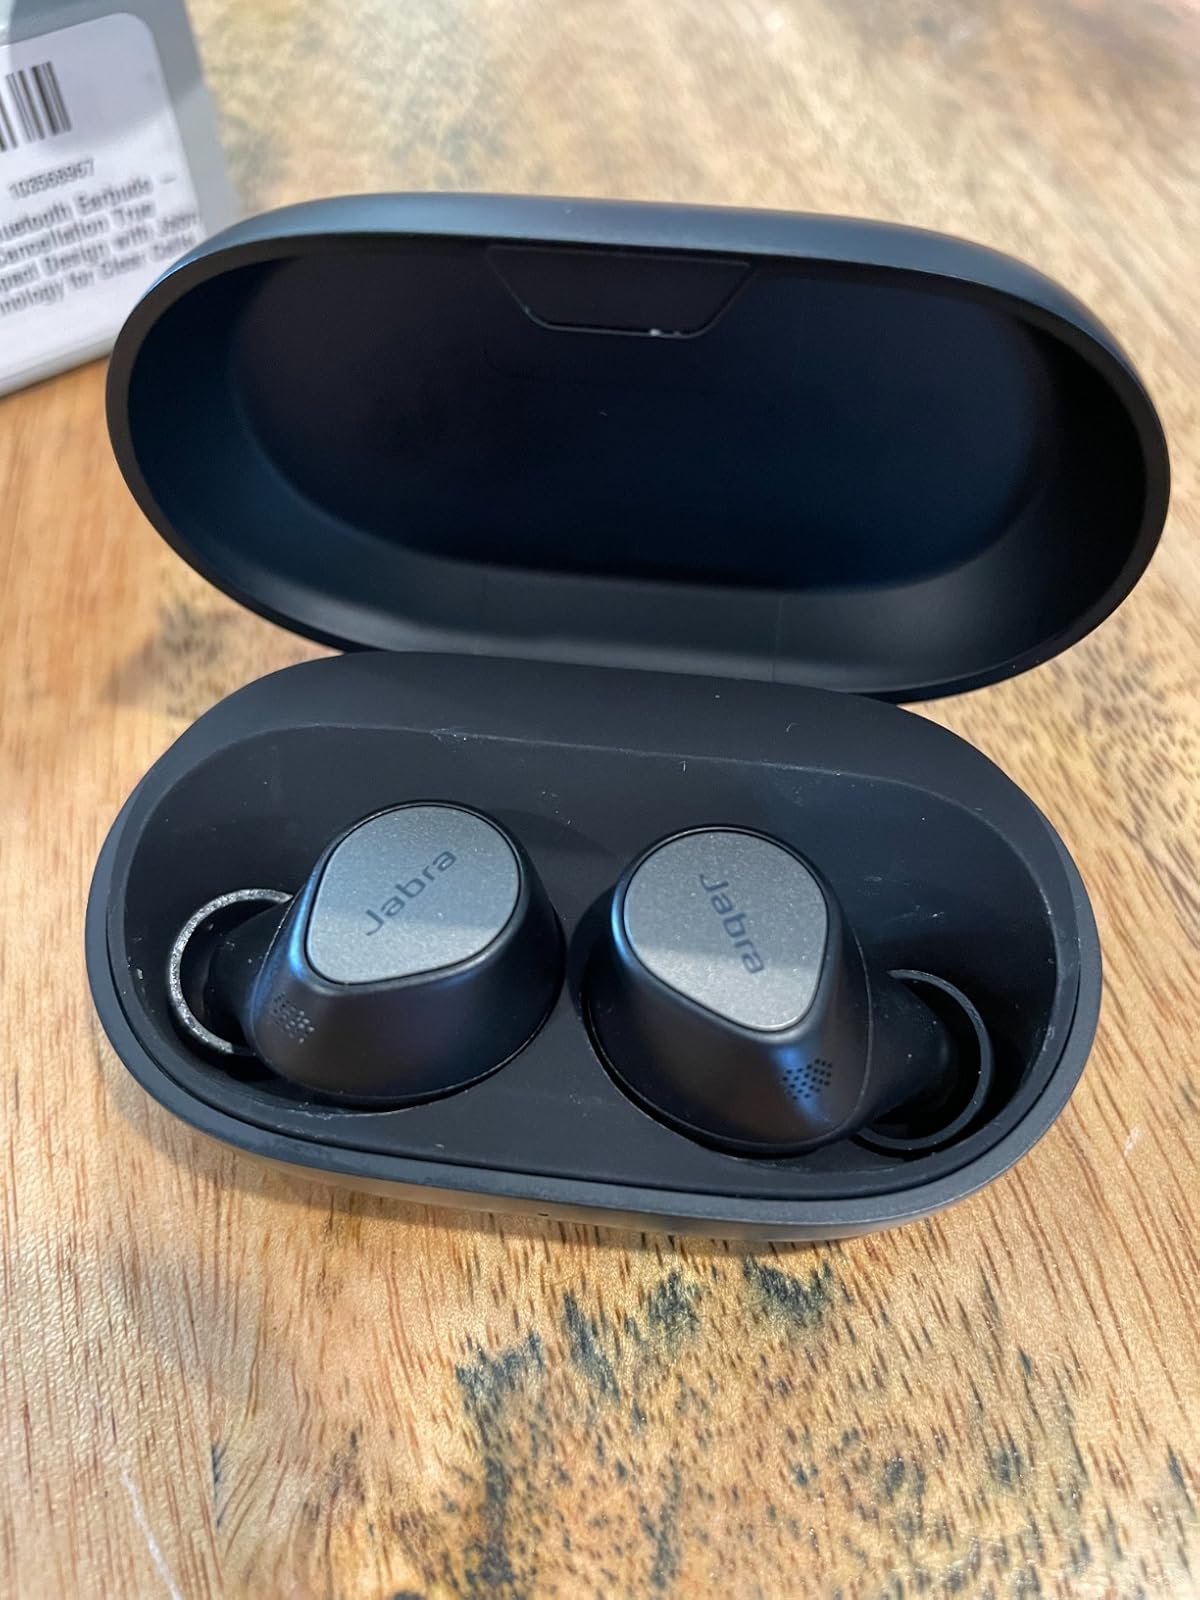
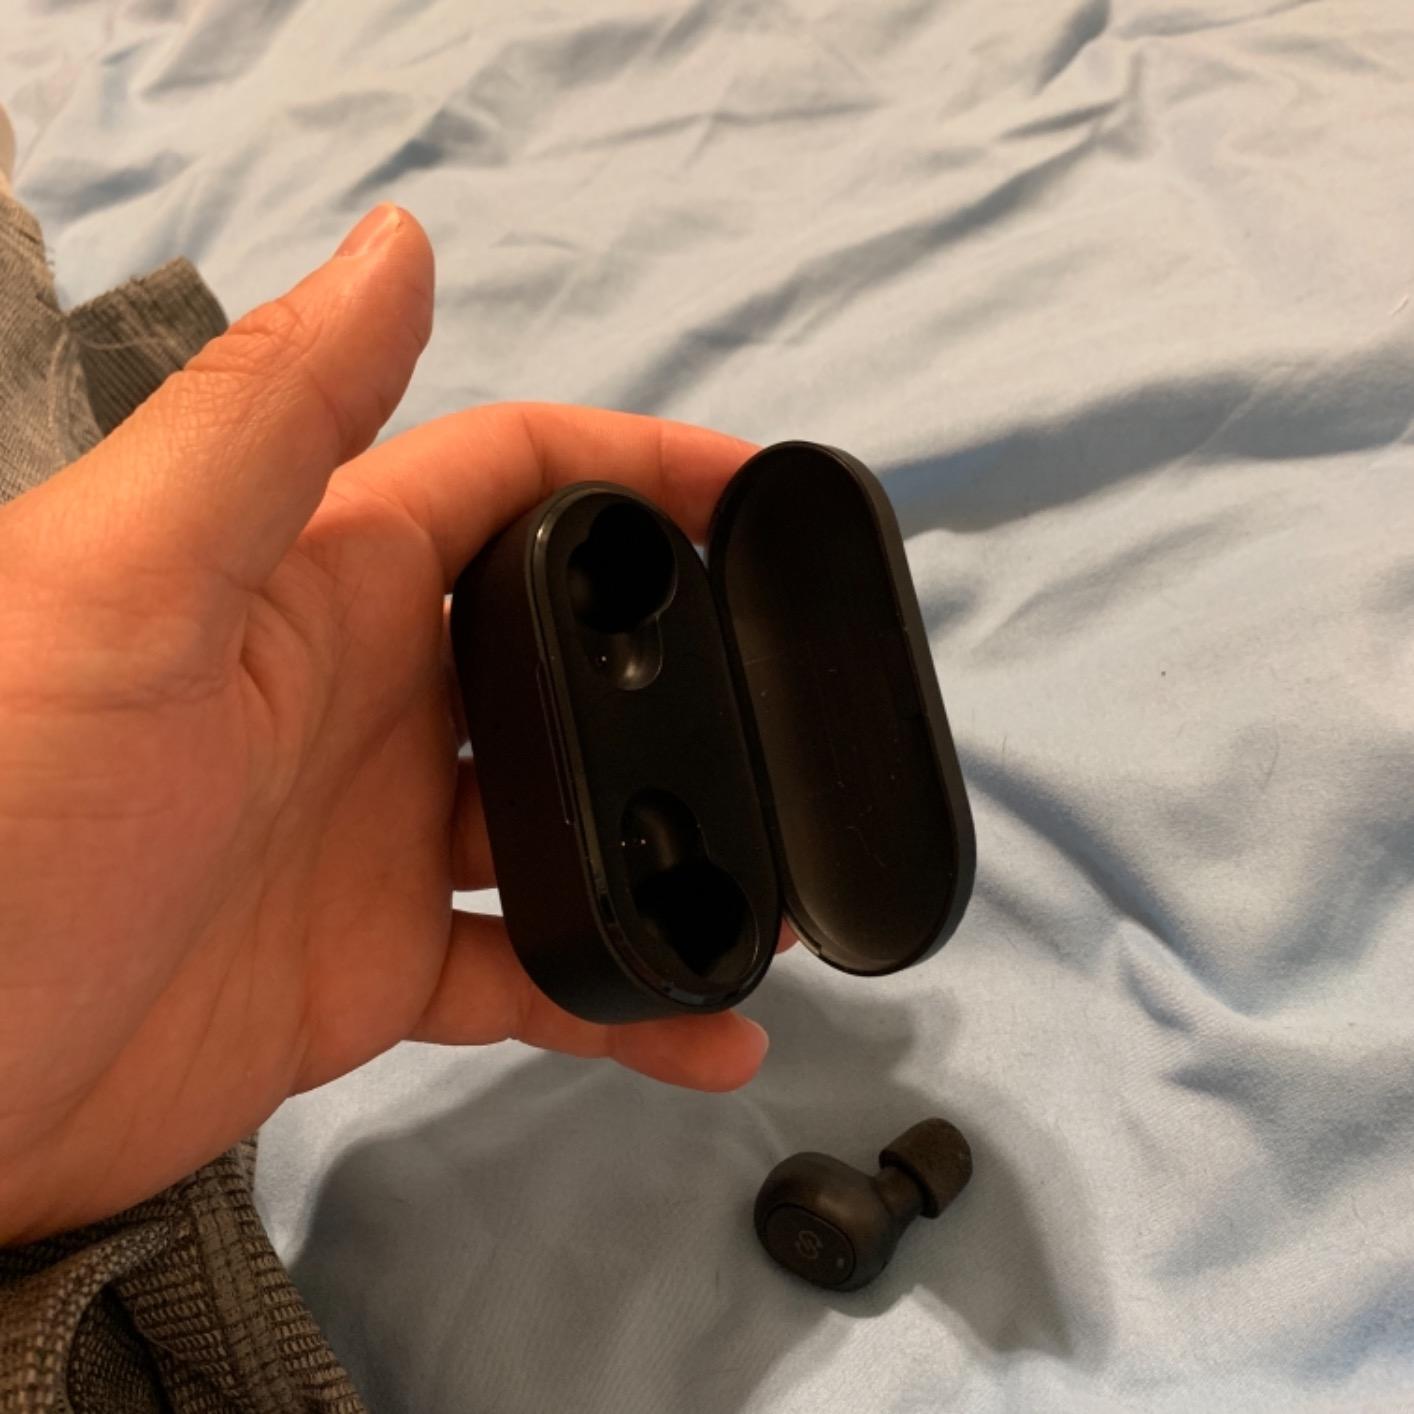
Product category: earbuds
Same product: no